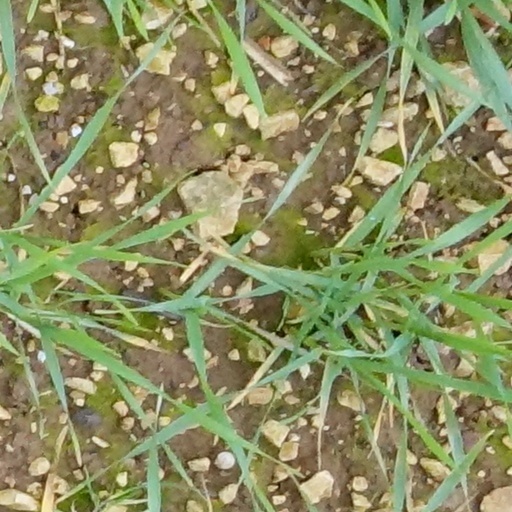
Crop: wheat